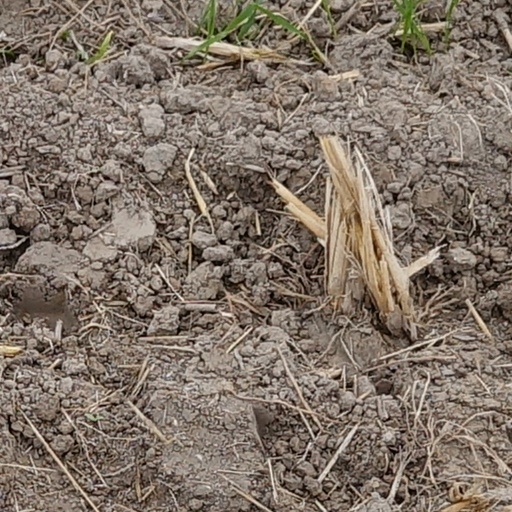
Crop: wheat